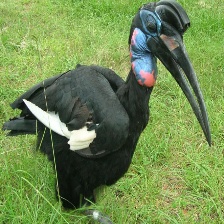
Species: ABYSSINIAN GROUND HORNBILL
Scientific name: BUCORVUS ABYSSINICUS
ImageNet parent category: hornbill